Say a Prayer for the Boys "Out There"

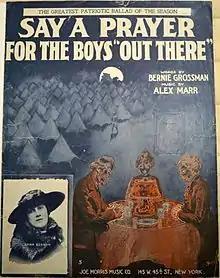
Found at Pritzker Military Museum & Library; inset photo of Anna Kerwin

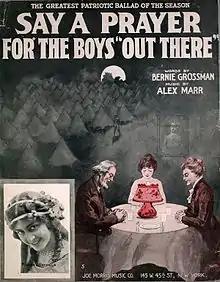
Inset photo of Florence Rayfield

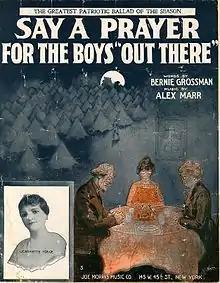
Inset photo of Jeanette Yonge

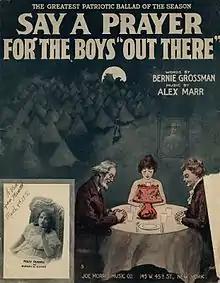
Inset photo of Polly Russell

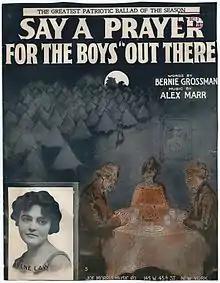
Inset photo of Irene Law

"Say a Prayer for the Boys "Out There"" is a World War I era song released in 1917. Bernie Grossman wrote the lyrics. Alex Marr composed the music. It was published by Joe Morris Music, Co. of New York, New York. The sheet music cover was designed by the Starmer Brothers. It features a family praying at the dinner table. Behind them is a sentry guarding a campground of tents. There is an inset photo on the left side that varies per edition. The song was written for both voice and piano.